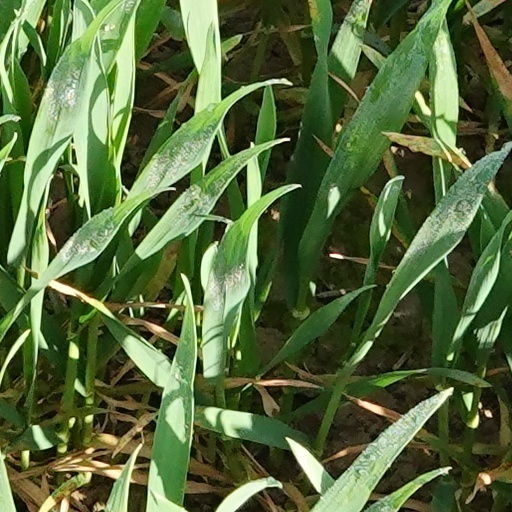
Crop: wheat